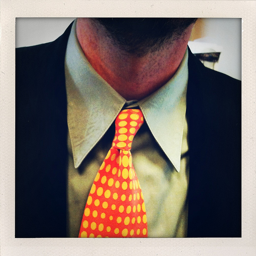
A man wearing a red and yellow polka dot neck tie.
The man is wearing a bright orange and yellow tie.
A man is wearing a red tie with yellow dots.
Close up of orange and yellow dotted tie on a man wearing a suit.
A bright orange tie with yellow dots on as worn by a man.